Ariana Grande

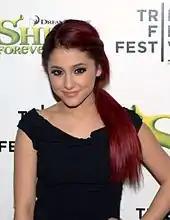
Grande at the 2010 Tribeca Film Festival

Grande was cast in the Nickelodeon television show "Victorious" along with "13" co-star Elizabeth Gillies in 2009. In the sitcom, set at a performing arts high school, she played the "adorably dimwitted" Cat Valentine. She had to dye her hair red every other week for the role, which damaged it. The show premiered in March 2010 to the second-largest audience for a live-action series in Nickelodeon, with 5.7 million viewers. The role helped propel Grande to teen idol status, but she was more interested in a music career, saying that acting is "fun, but music has always been first and foremost with me."